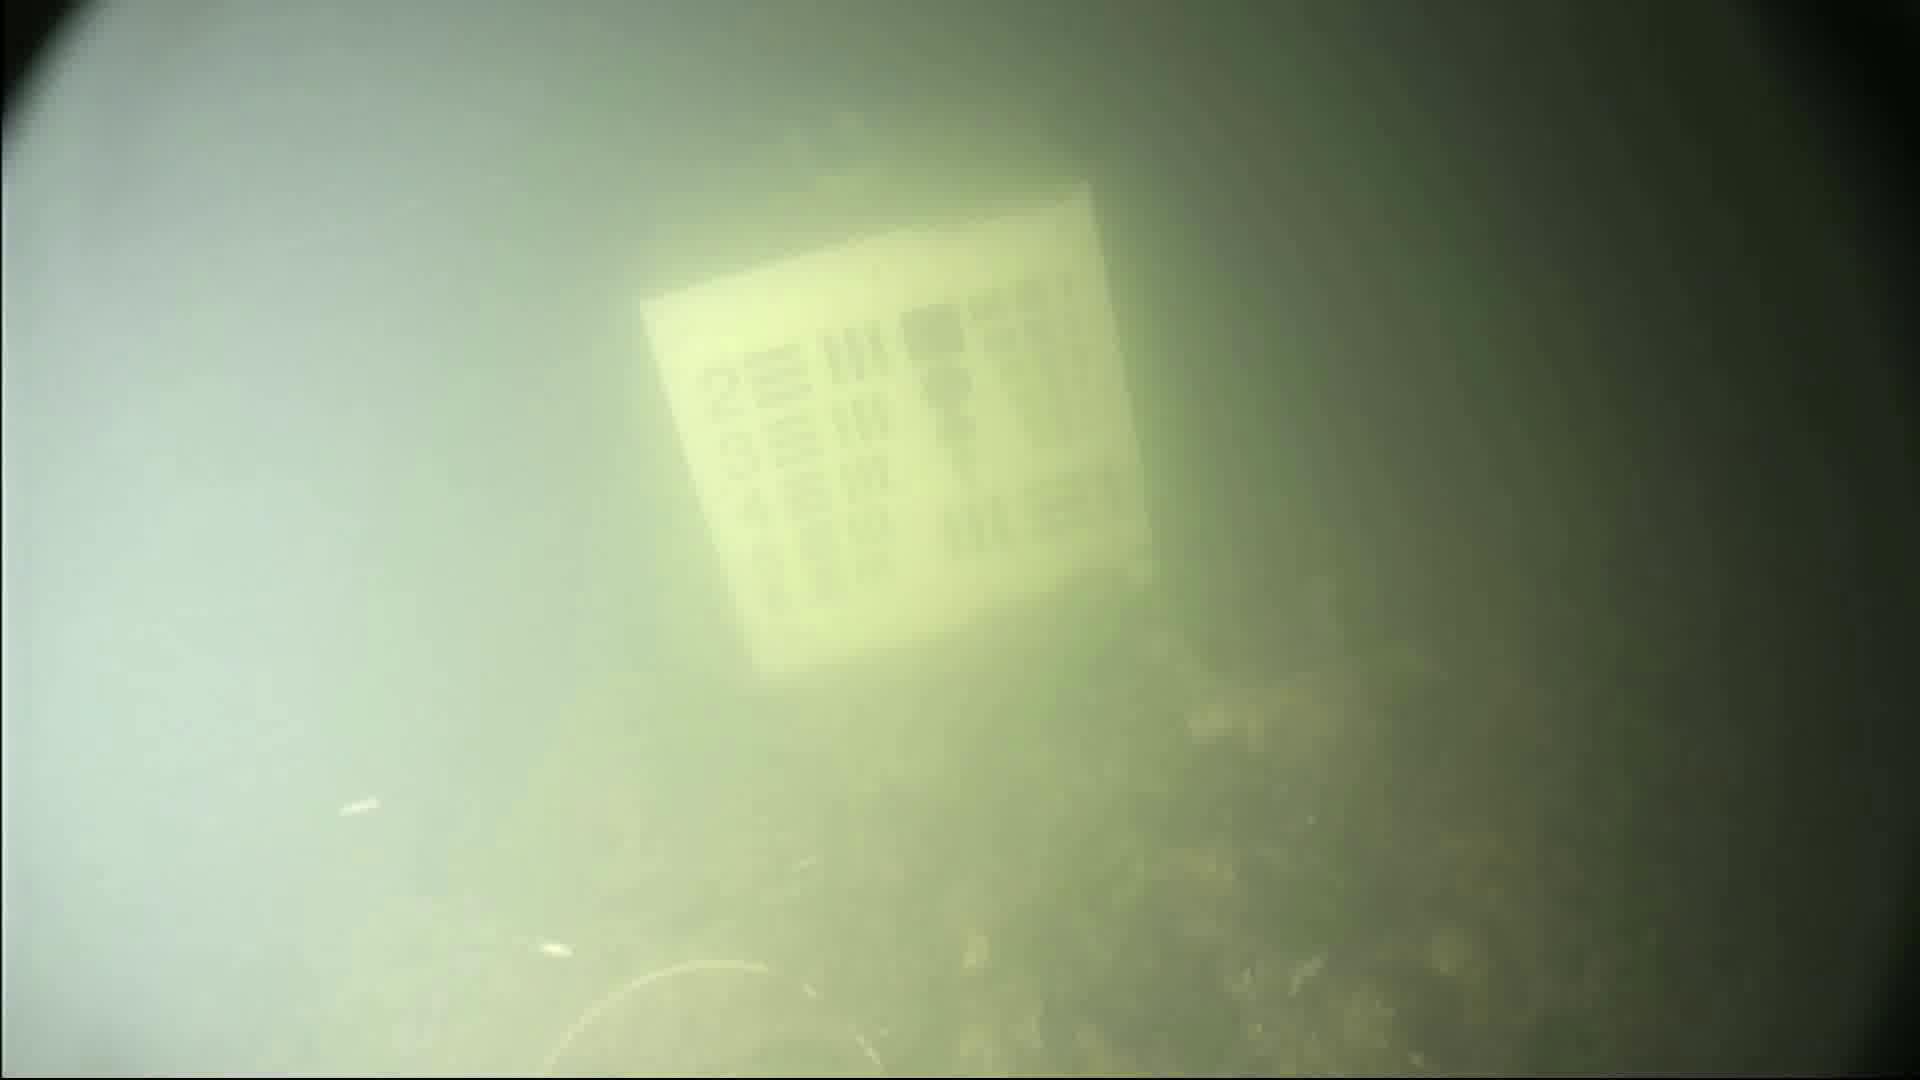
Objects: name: crab